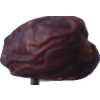
Label: dates